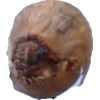
Label: onion